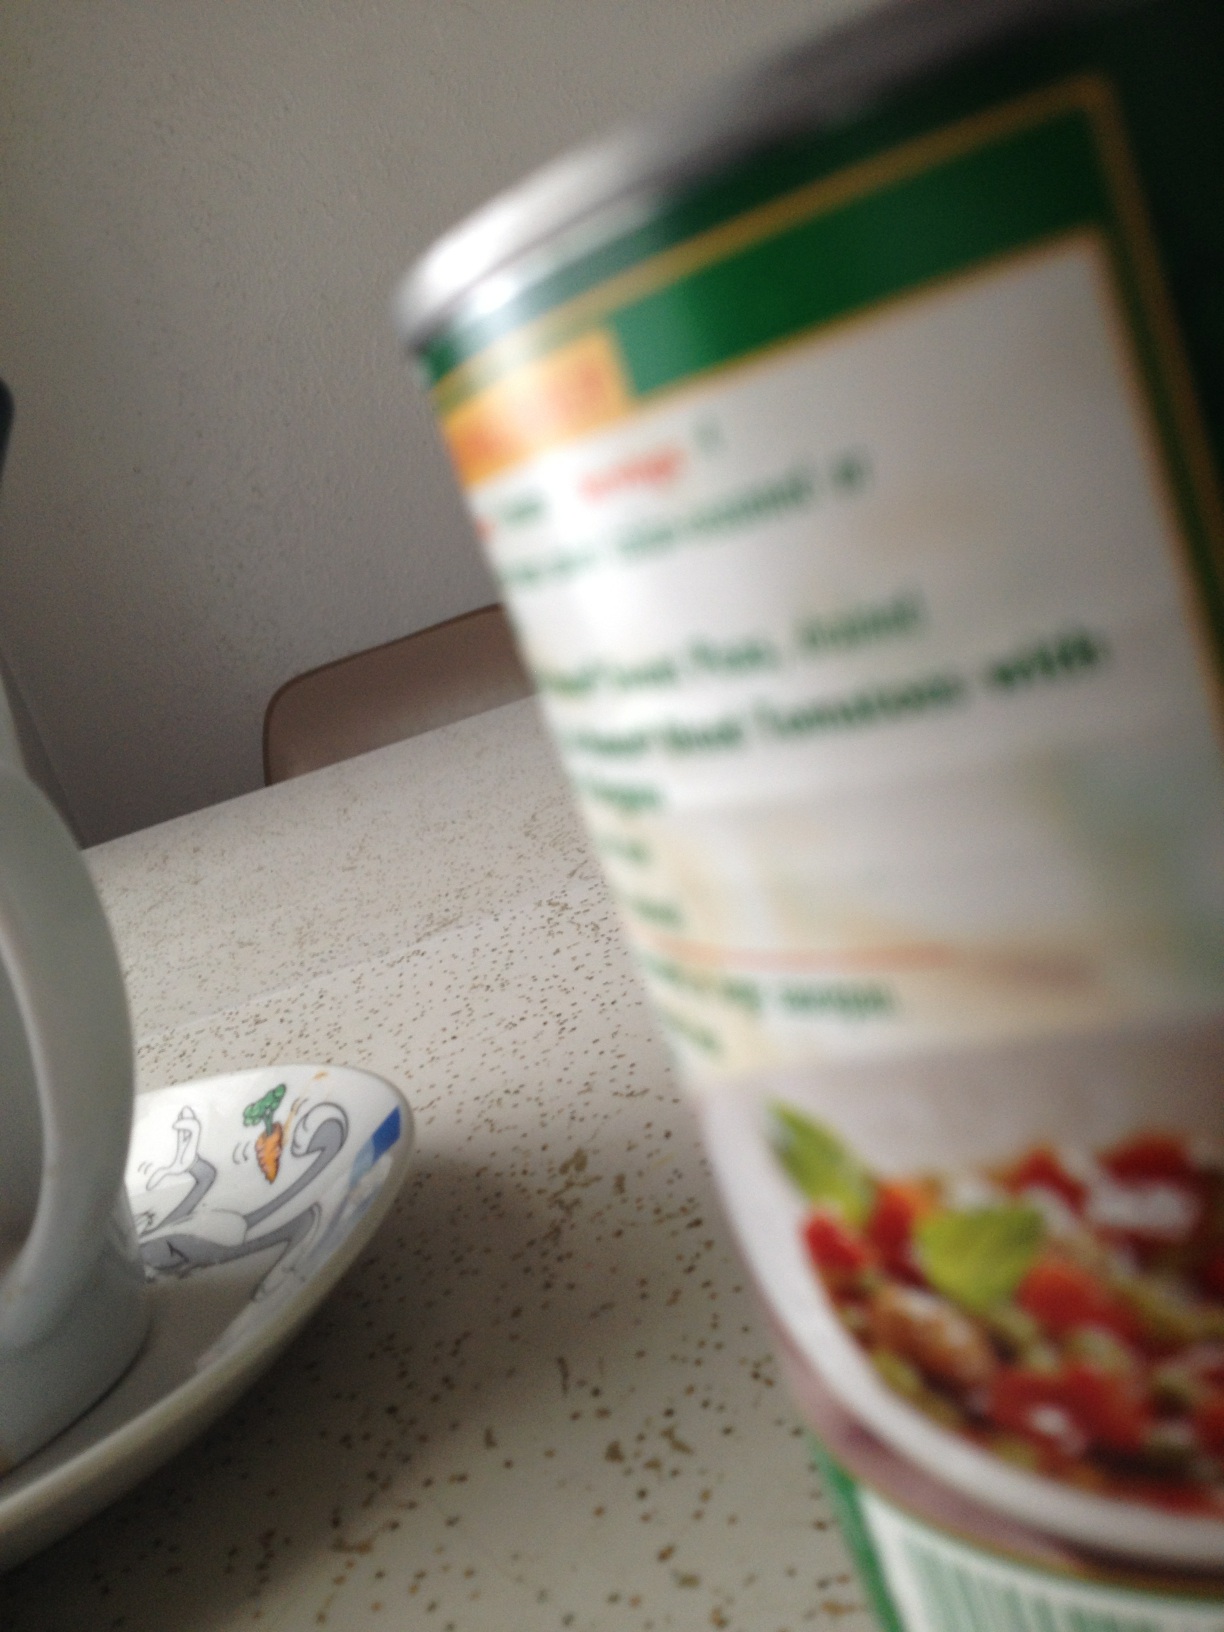Question: What's in this can.
Answer: unanswerable